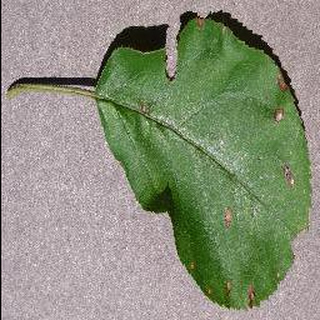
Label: apple_black_rot